Colony House Motor Lodge

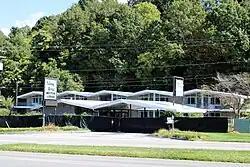
Colony House Motor Lodge in 2023

The Colony House Motor Lodge is a historic motel in Roanoke, Virginia. The motor lodge was built in 1959 in the Googie style and located on a main thoroughfare in what at the time was the outskirts of the city, making it a notable example of mid-20th century trends in design, travel, and lodging. The property consists of two buildings of guest rooms, an office and porte-cochere, and a swimming pool. Despite the changing character of its setting and national lodging trends, the motel remained in business until closing in 2018. It was listed on the National Register of Historic Places in 2023, and was being renovated for use as a boutique hotel.